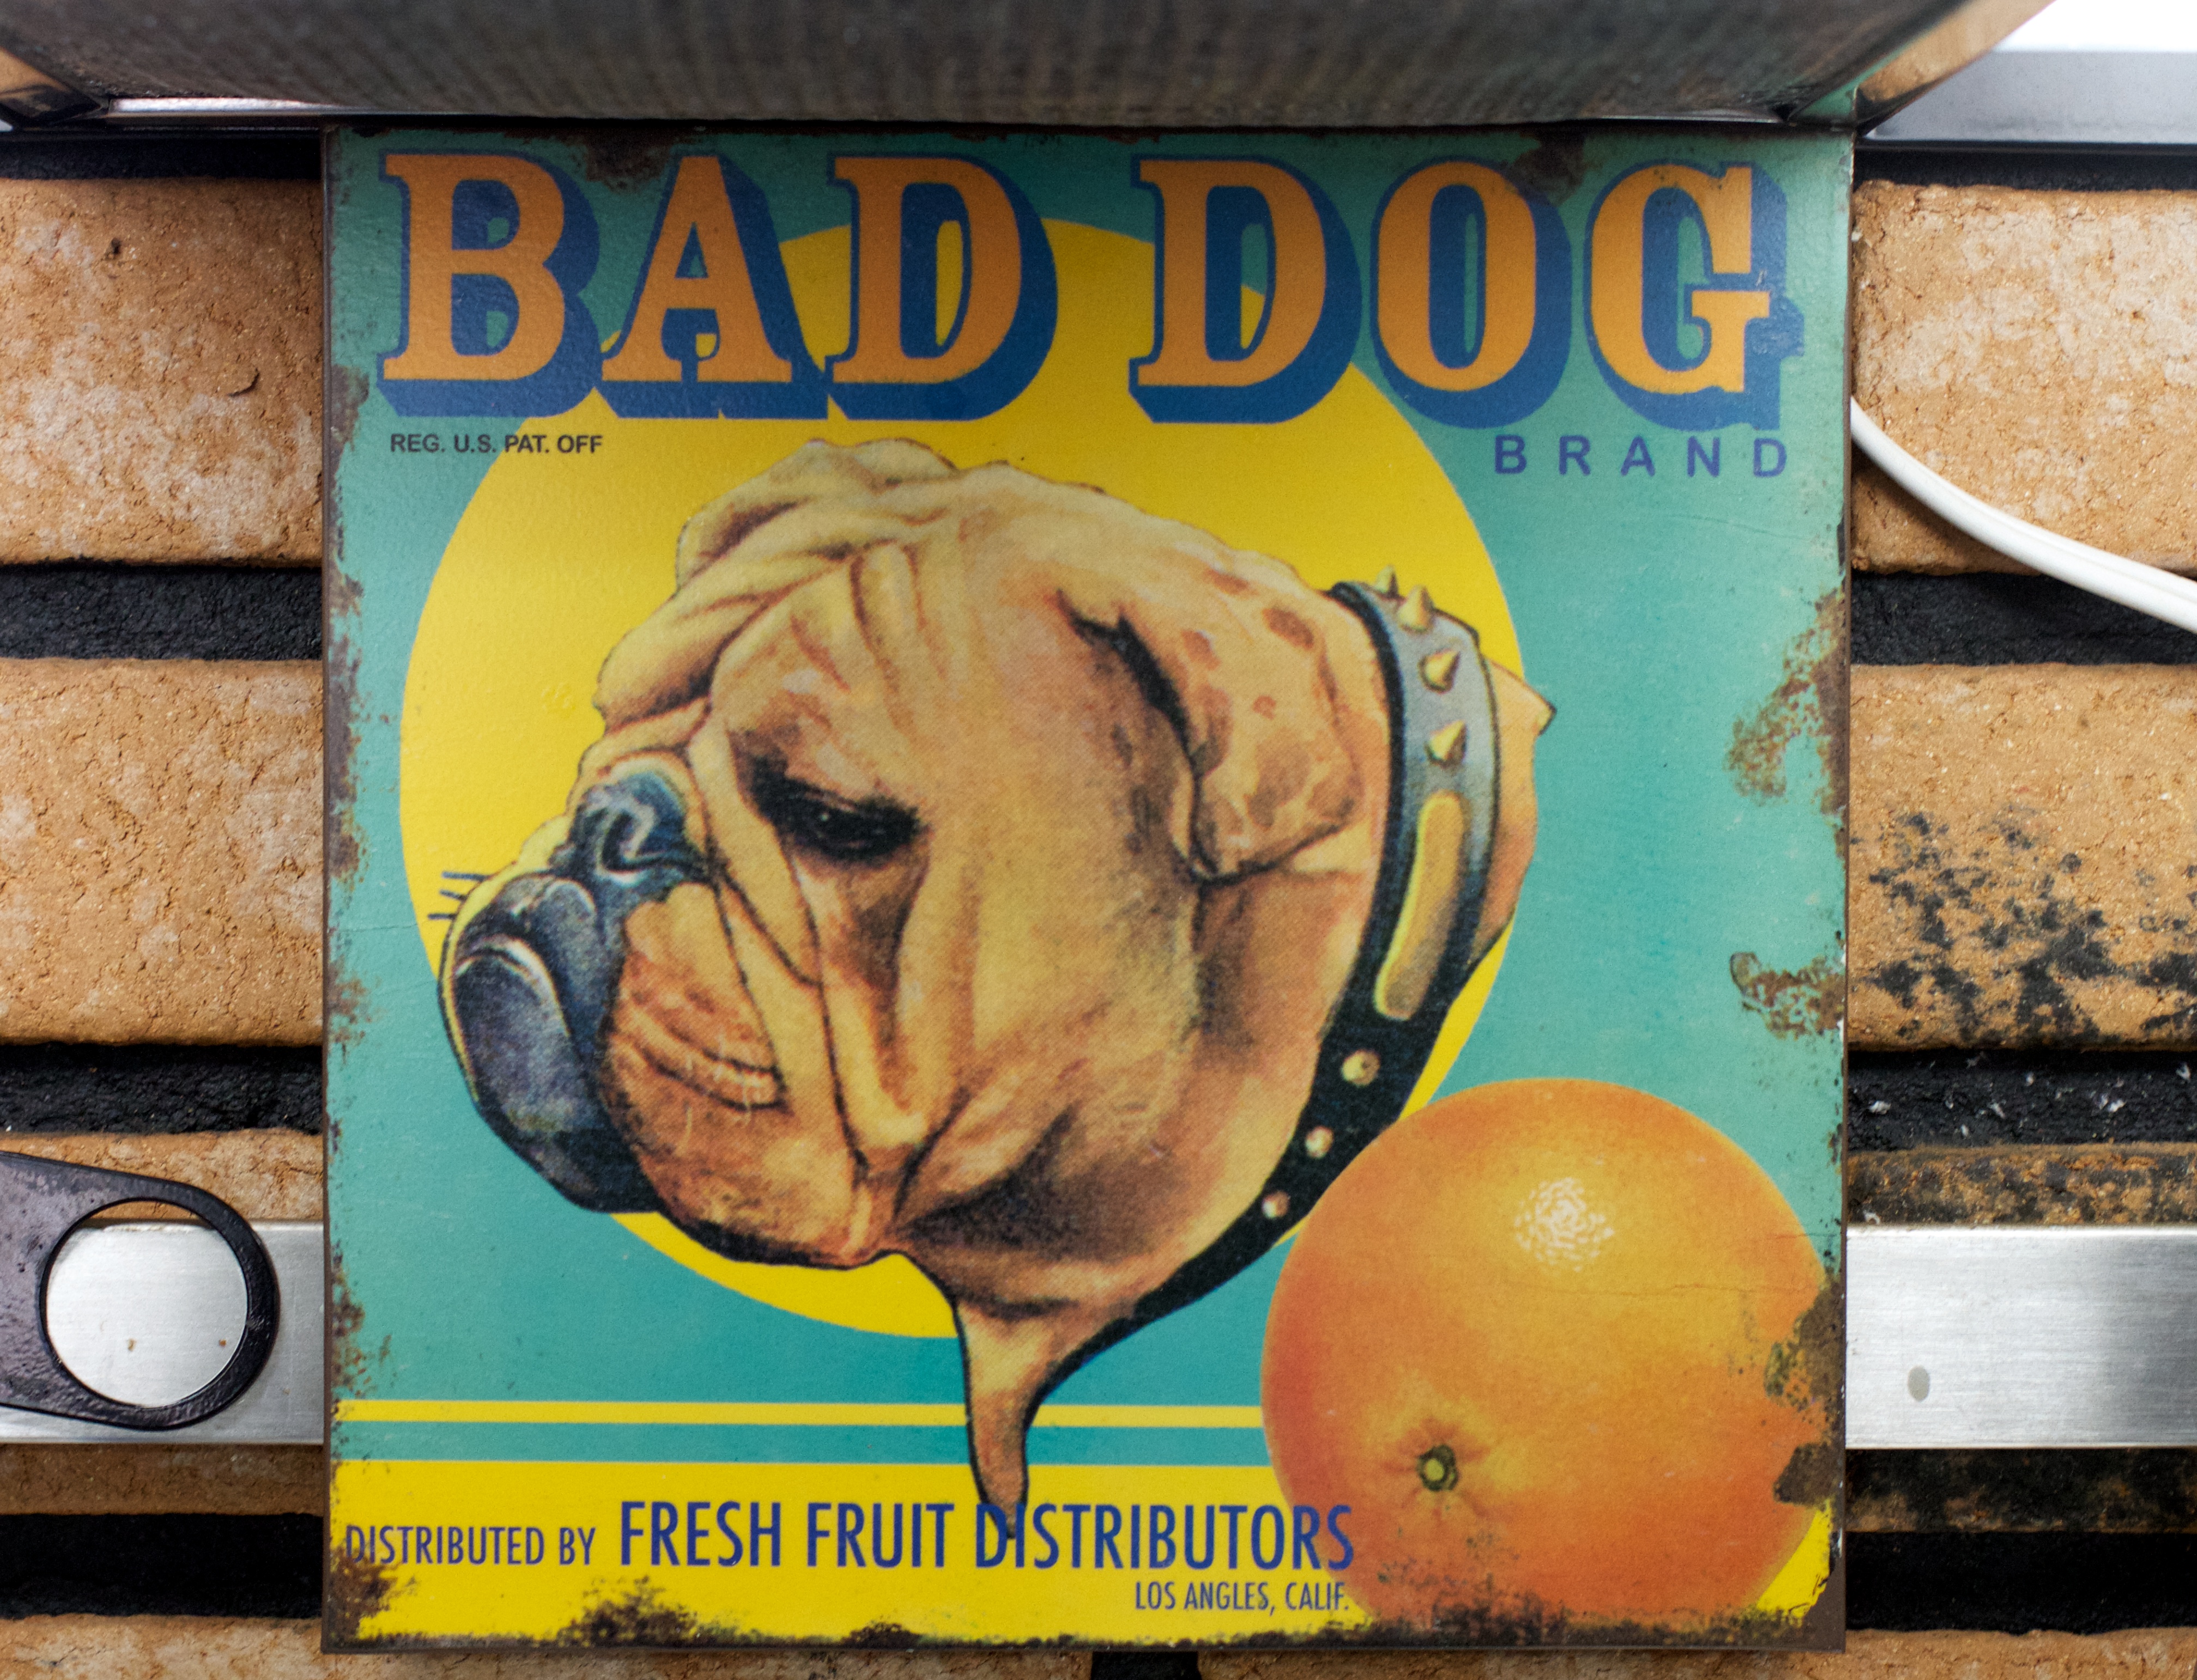
dog, advertising, sign, mammal, dog like mammal